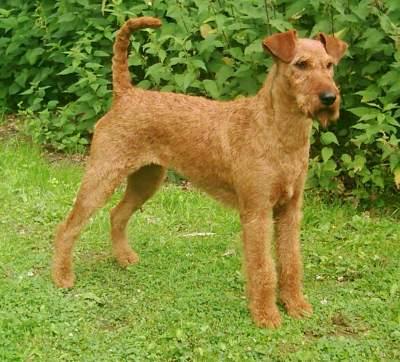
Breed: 229-n000087-Kerry_blue_terrier